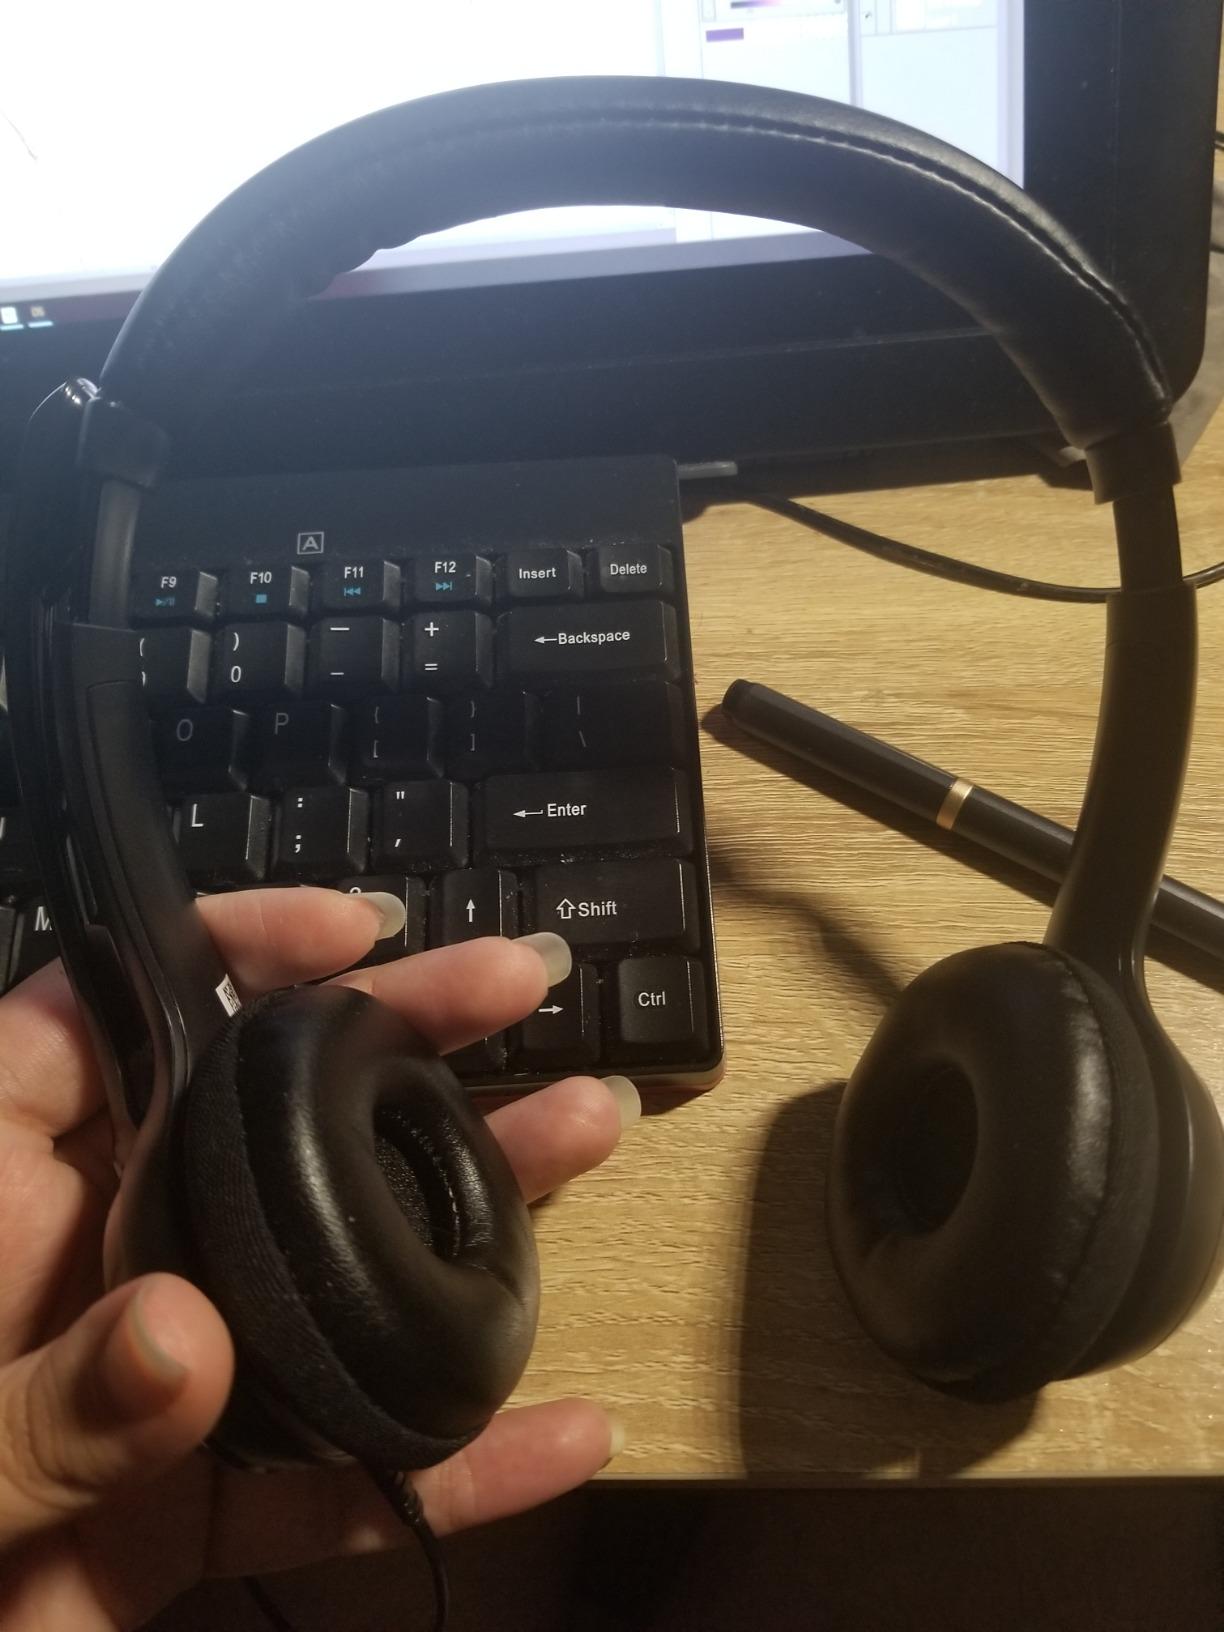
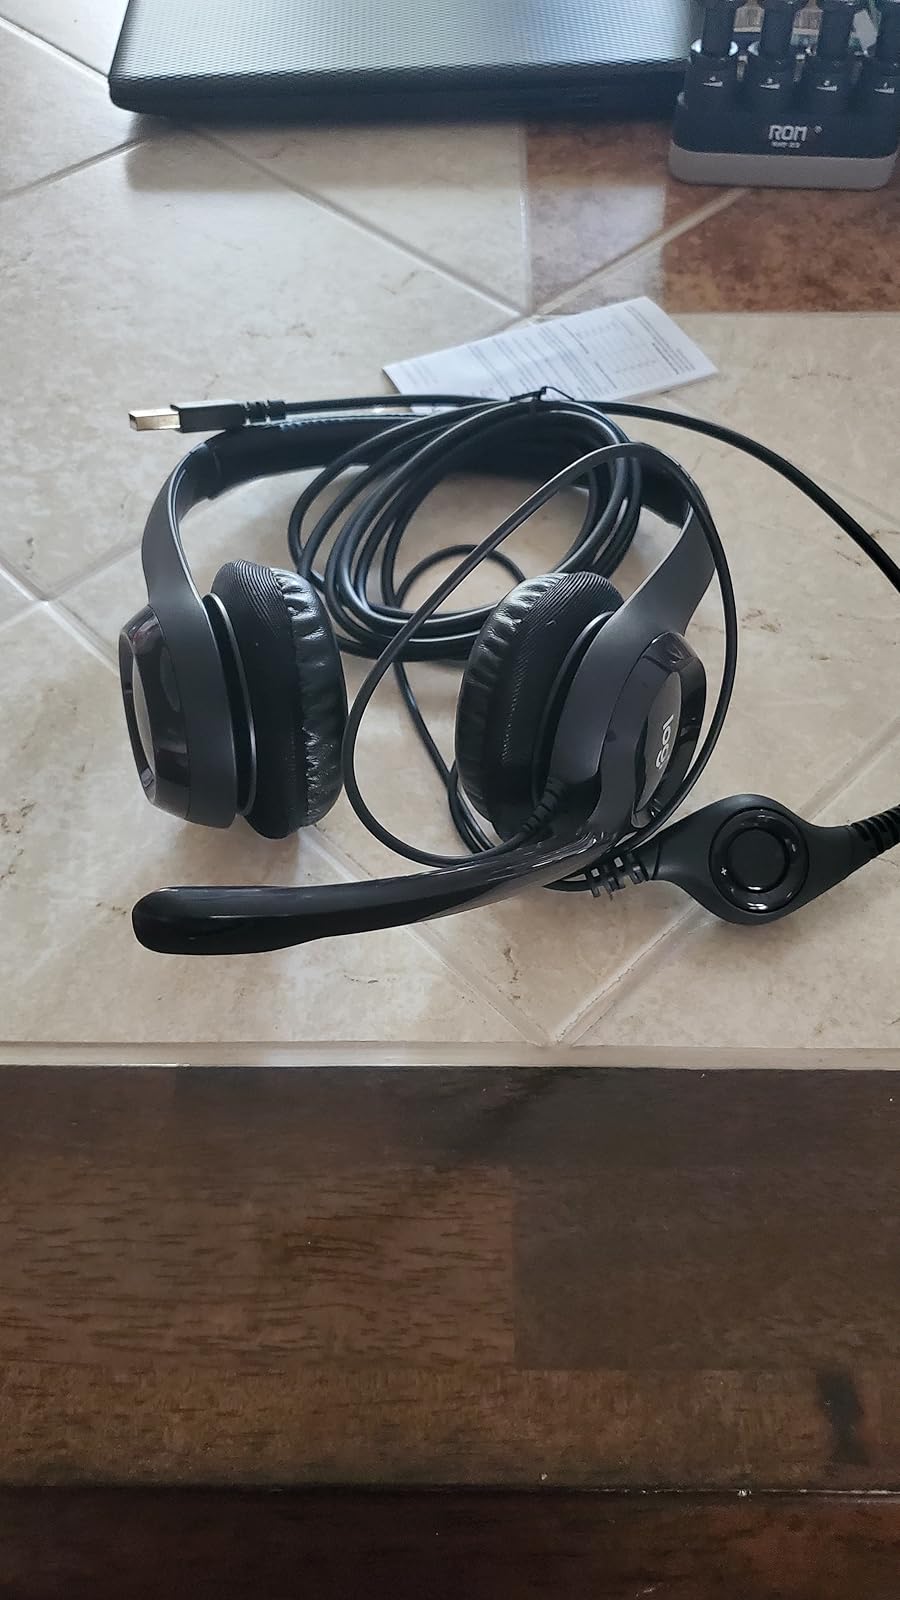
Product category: headphones
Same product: yes